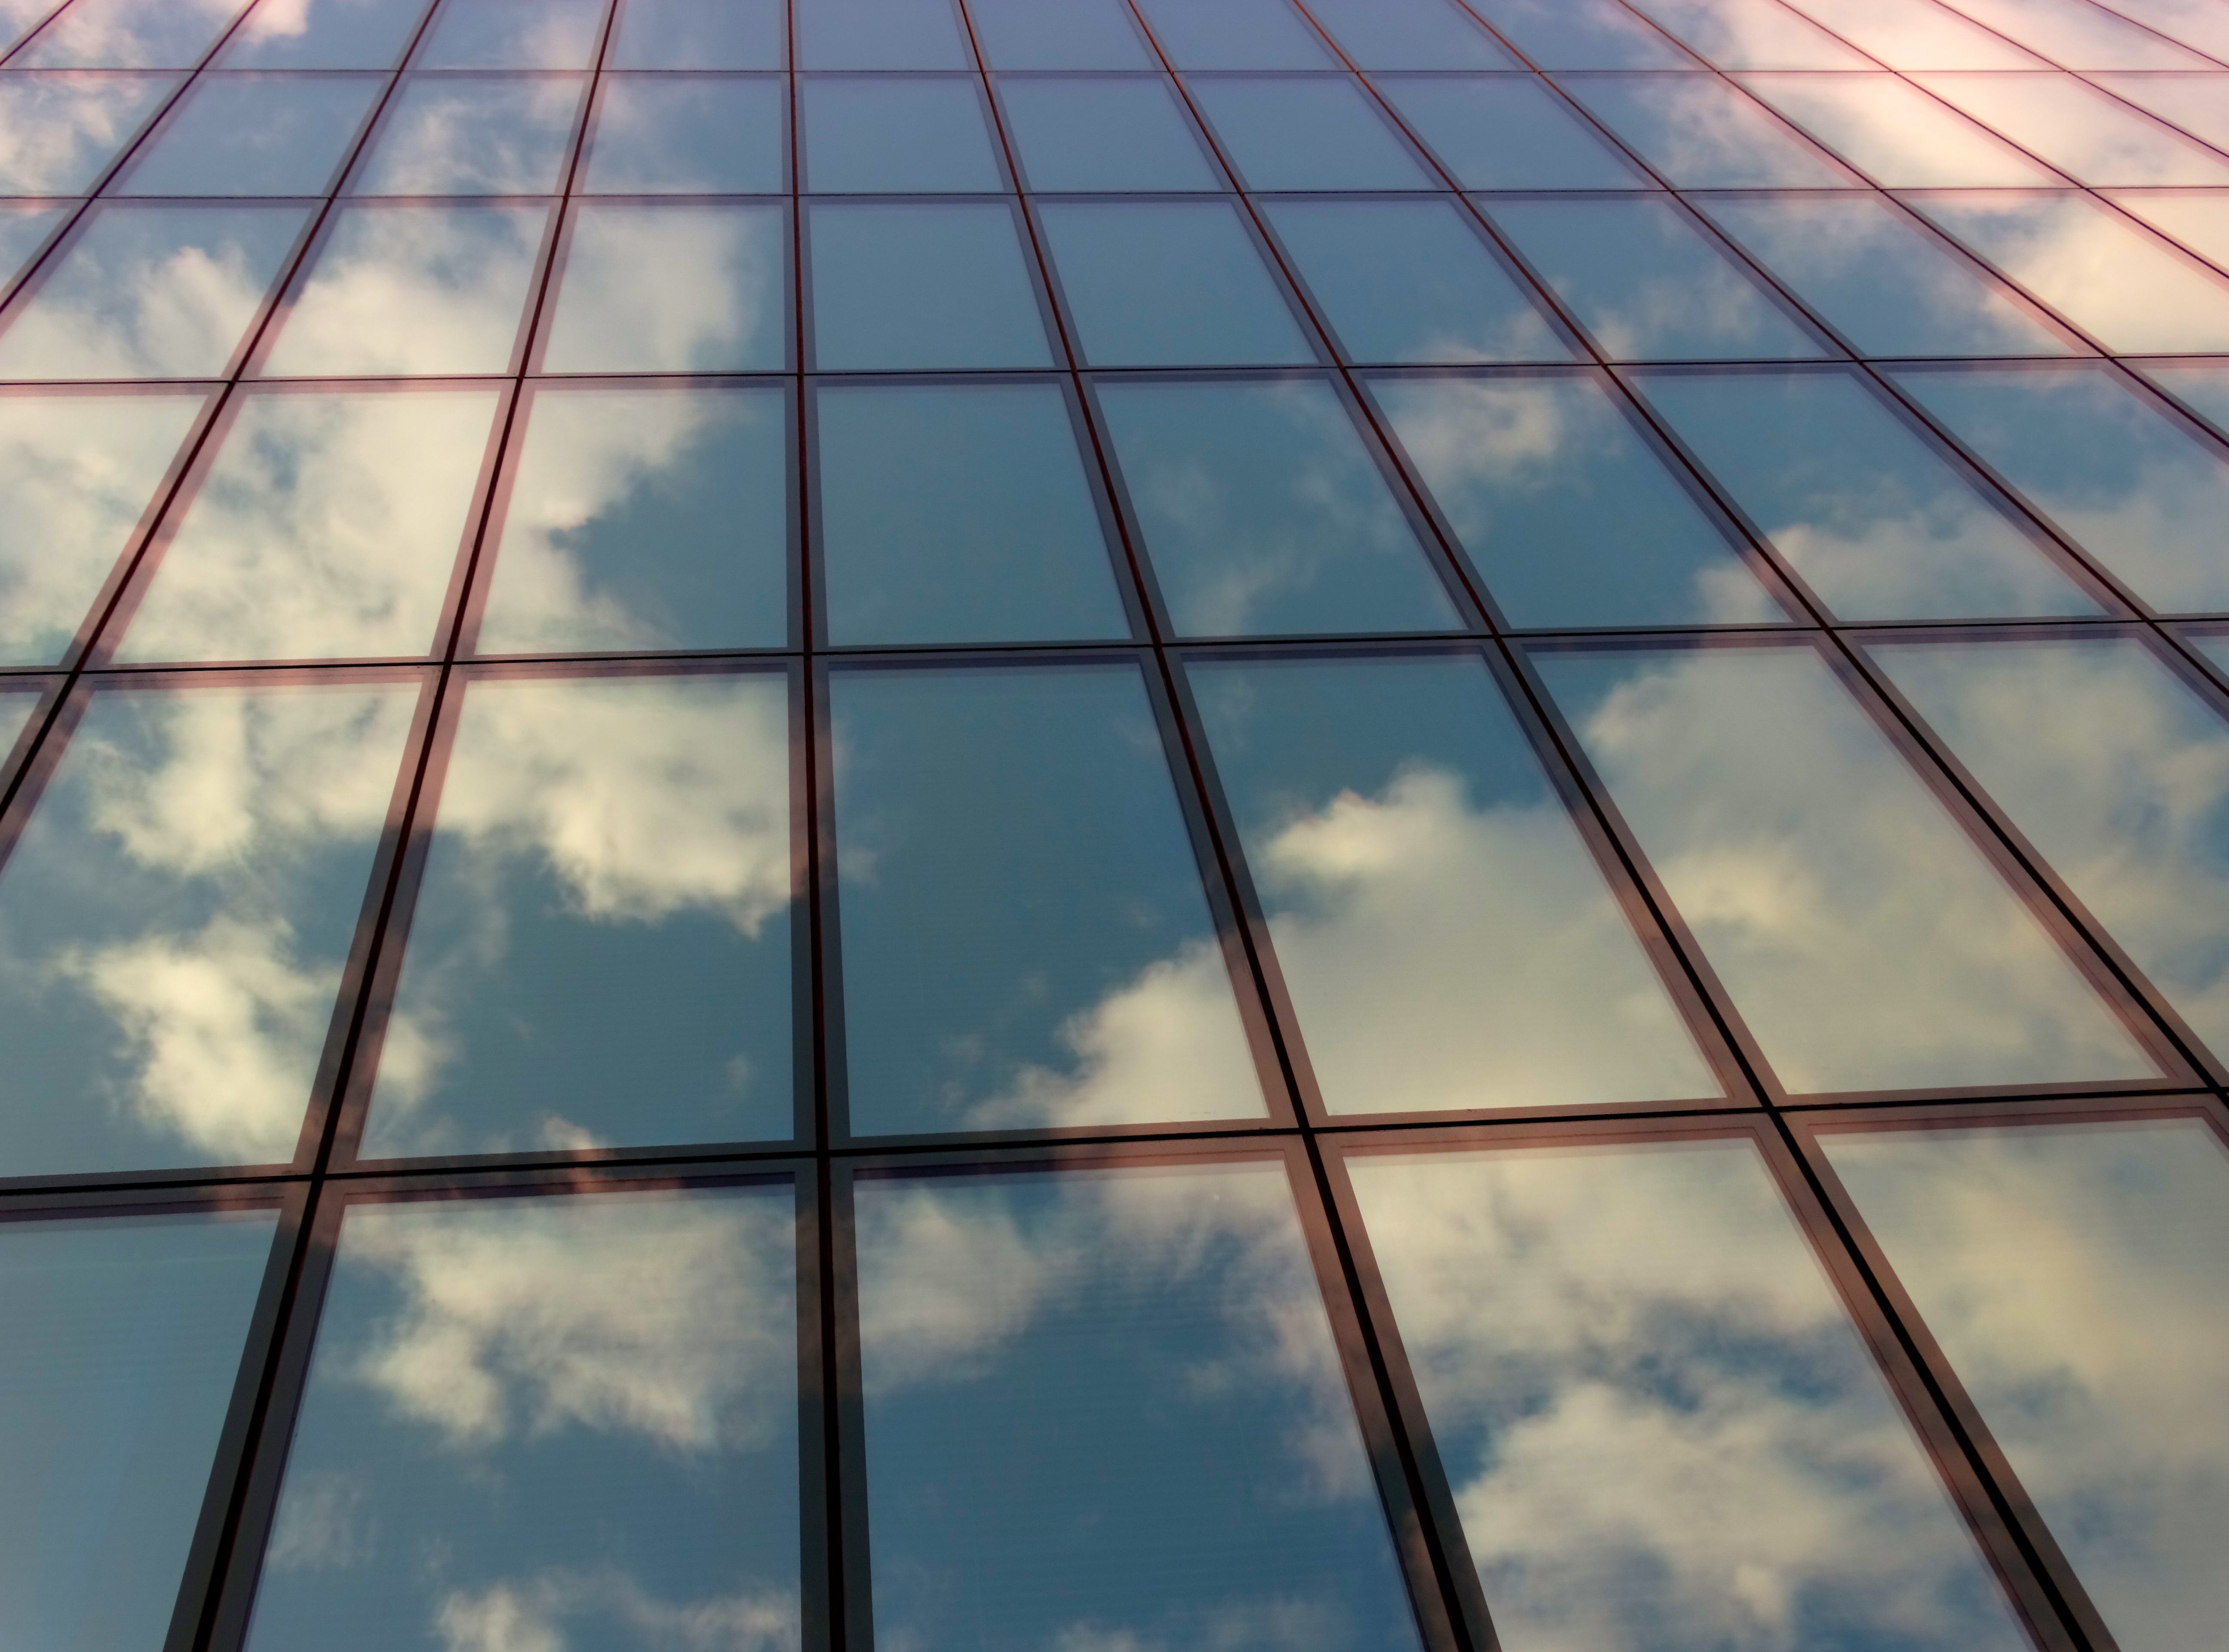
light, architecture, structure, sky, sunlight, window, glass, roof, skyscraper, line, reflection, facade, blue, clouds, symmetry, shape, mirroring, glass front, daylighting, glazing